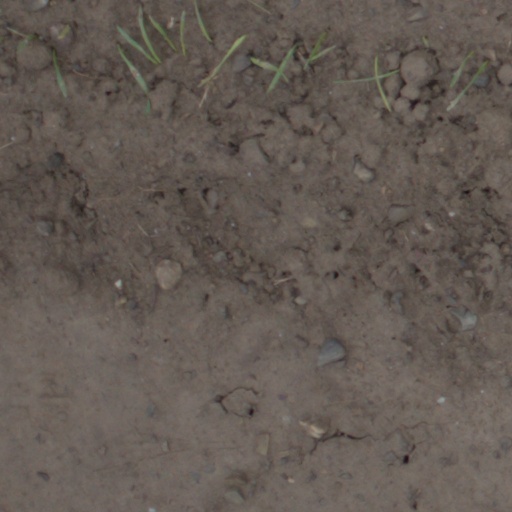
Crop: wheat